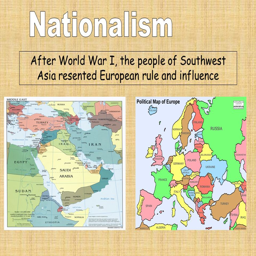
after military conflict , the people resented rule and influence